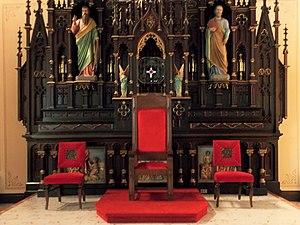
La cathédrale du Sacré-Cœur de Davenport dans l'Iowa est la paroisse de la cathédrale pour le diocèse de Davenport. Elle est inscrite dans le Registre national des lieux historiques, en tant que complexe de la cathédrale du Sacré-Cœur. Cette désignation comprend la construction de l'église, le presbytère et l'ancien couvent. Son emplacement à Cork Hill, quartier de la ville peuplée par des immigrants irlandais, lui donne le surnom de la cathédrale de Cork Hill.